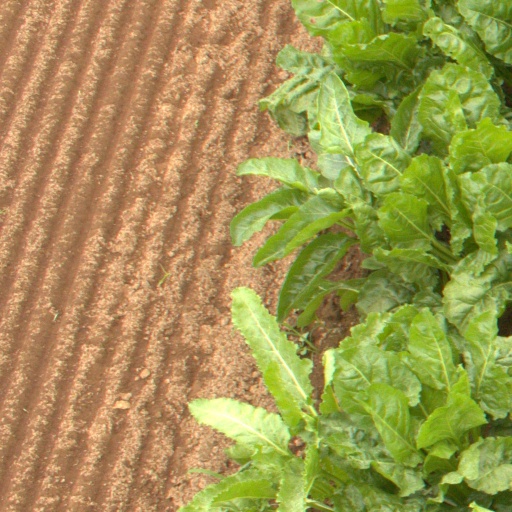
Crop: sugar beet